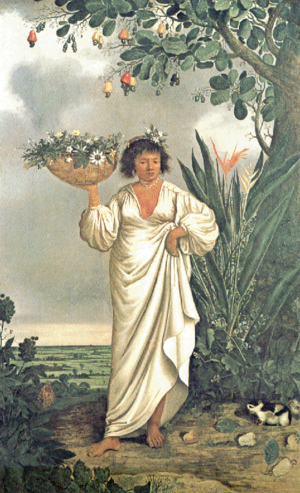
Caboclo, ou caboco, est un terme brésilien désignant les métis descendant d'unions entre européens blancs et d'amérindiens. Ils forment la population la plus importante du bassin amazonien.